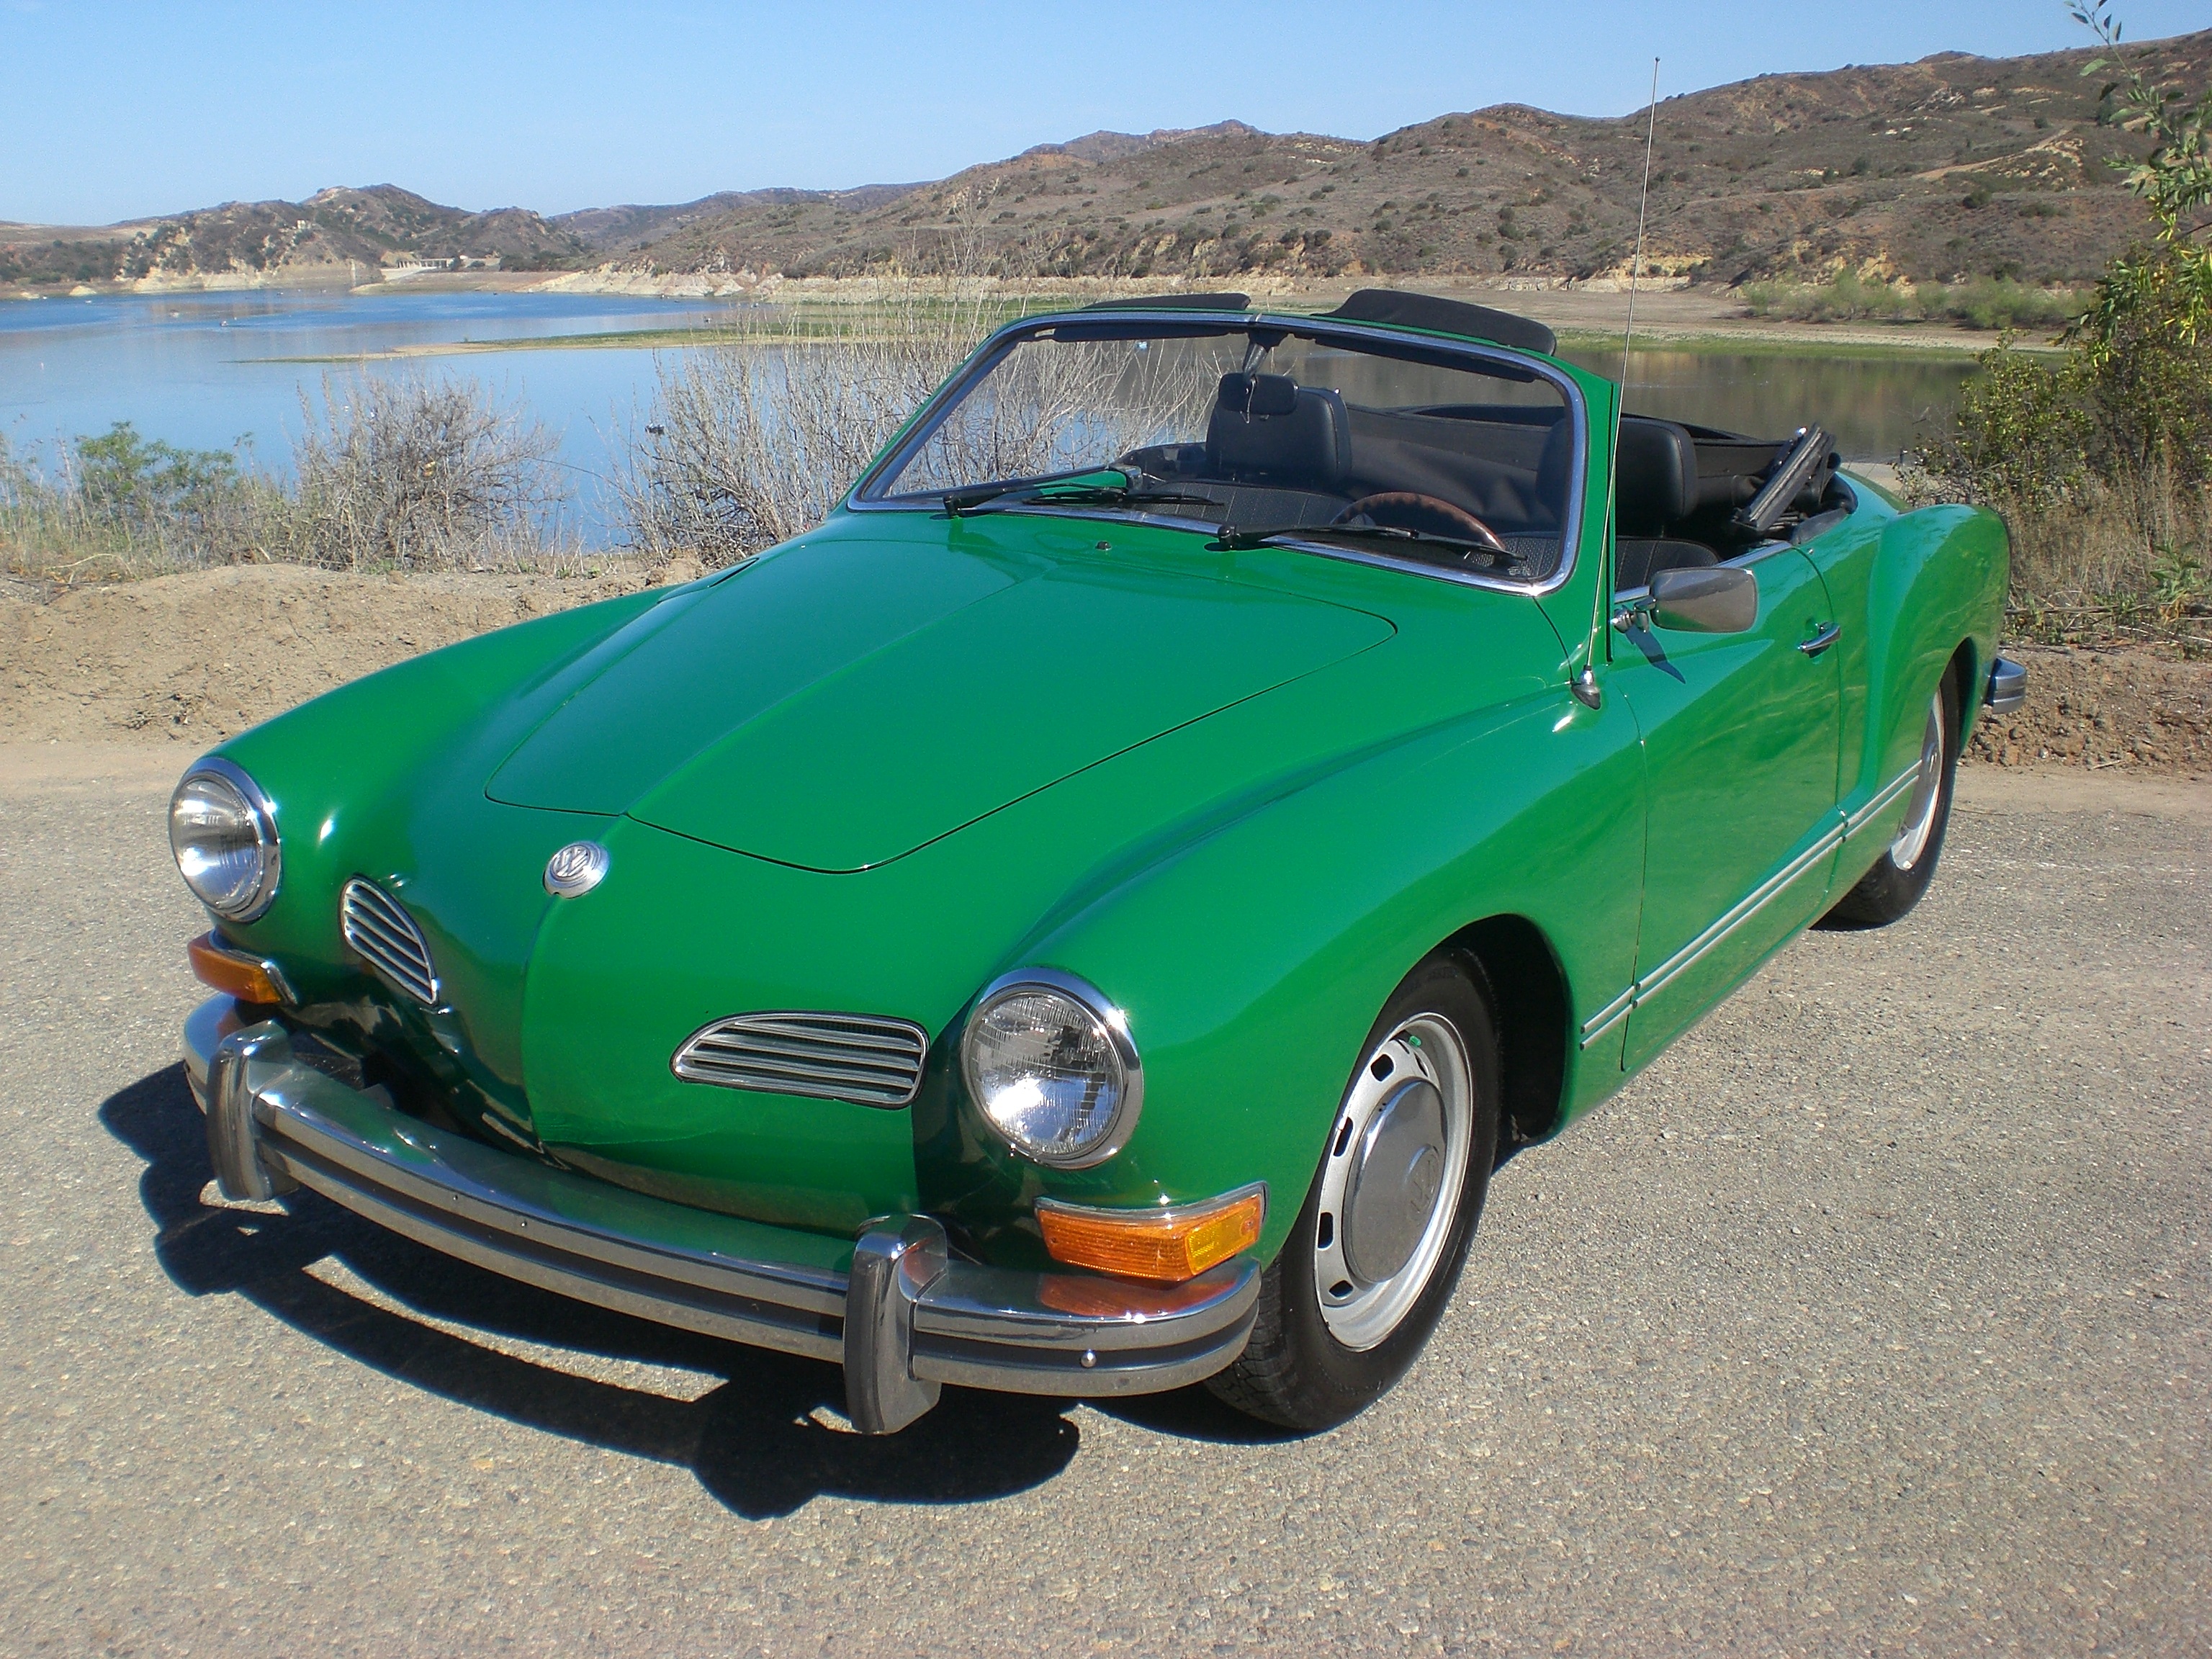
car, vintage, automobile, vw, volkswagen, transportation, green, vehicle, classic car, sports car, convertible, ghia, antique car, land vehicle, automobile make, compact car, volkswagen karmann ghia